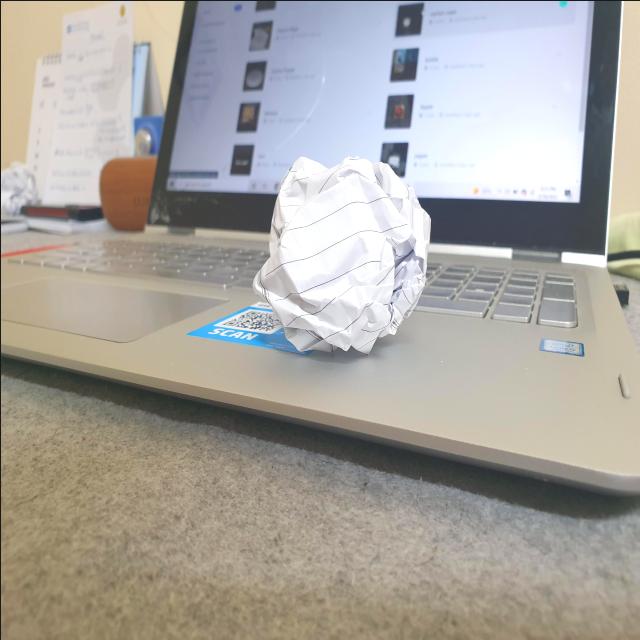
Label: tissues